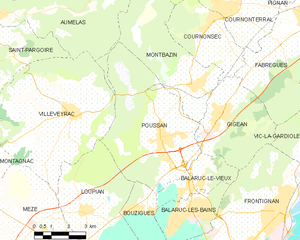
Carte de la commune française de code INSEE 34213 - Poussan
Poussan, est une commune française située dans le département de l'Hérault en région Occitanie. Elle fait partie de l'Unité urbaine de Sète et de la communauté d'agglomération Sète Agglopôle Méditerranée.